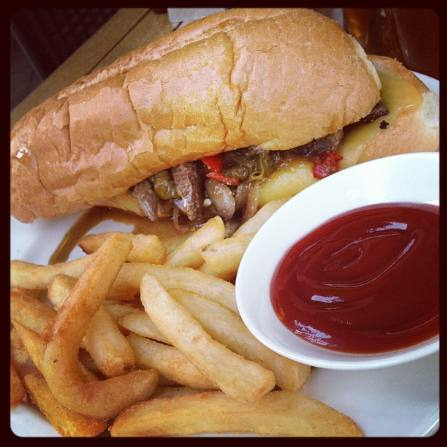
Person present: No